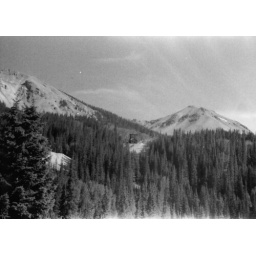
Old building in the mountains